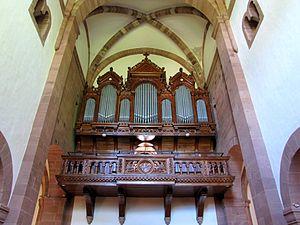
Alsace, Haut-Rhin, Église abbatiale Saint-Léger (XIIe) de Murbach (PA00085554, IA00054802, IA00054801).Orgue Rinckenbach-Boehm (1906): This object is classé Monument Historique in the base Palissy, database of the French furniture patrimony of the French ministry of culture,
L'abbaye de Murbach est située en Alsace, au fond de la vallée vosgienne de Guebwiller après la commune de Buhl, où une bifurcation mène vers le vallon de Murbach.